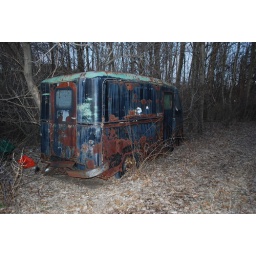
i found this old van in the woods near my mother in laws home